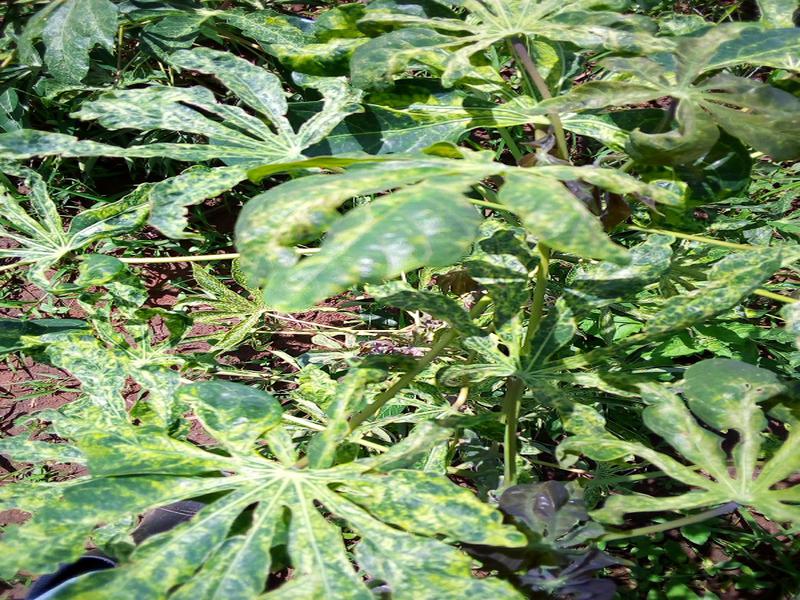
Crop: cassava
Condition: mosaic_disease